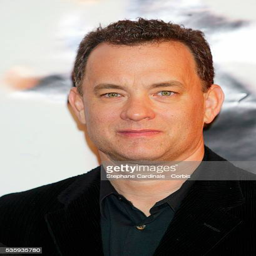
actor attends the premiere of new movie